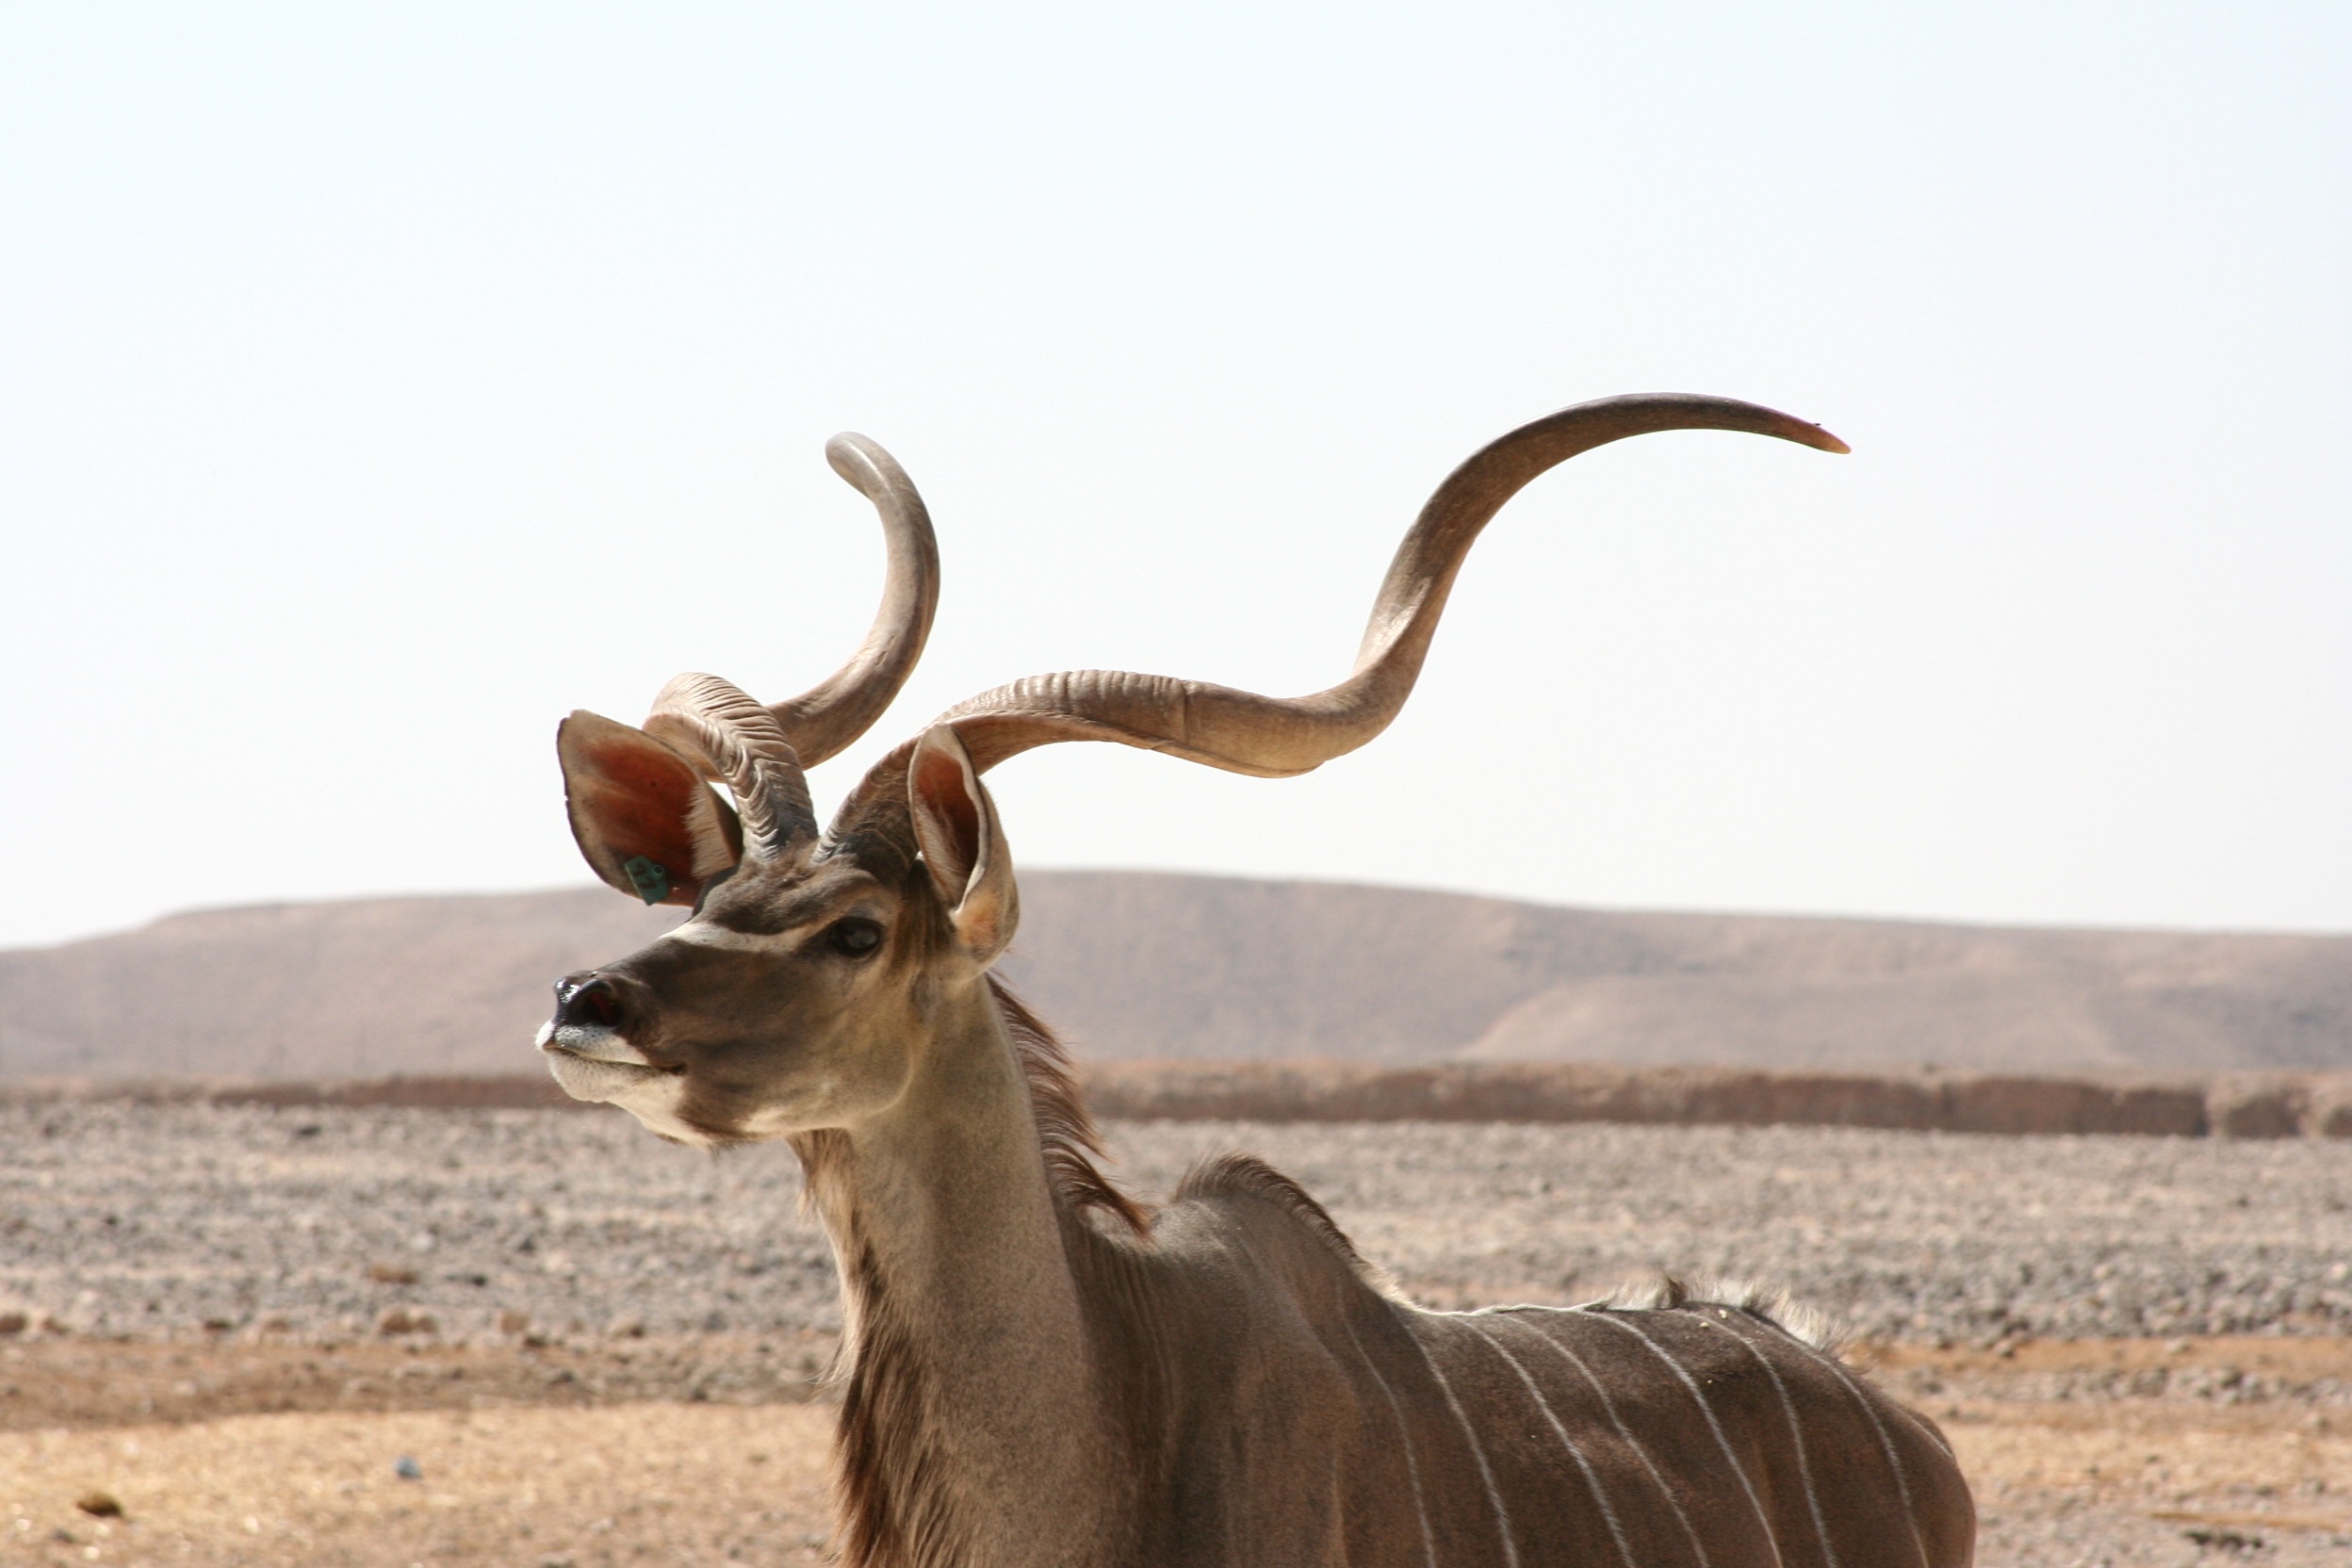
nature, male, wildlife, horn, africa, mammal, fauna, savanna, antelope, gazelle, vertebrate, impala, kudu, safari, alert, springbok, trophy hunting, kudu antelope